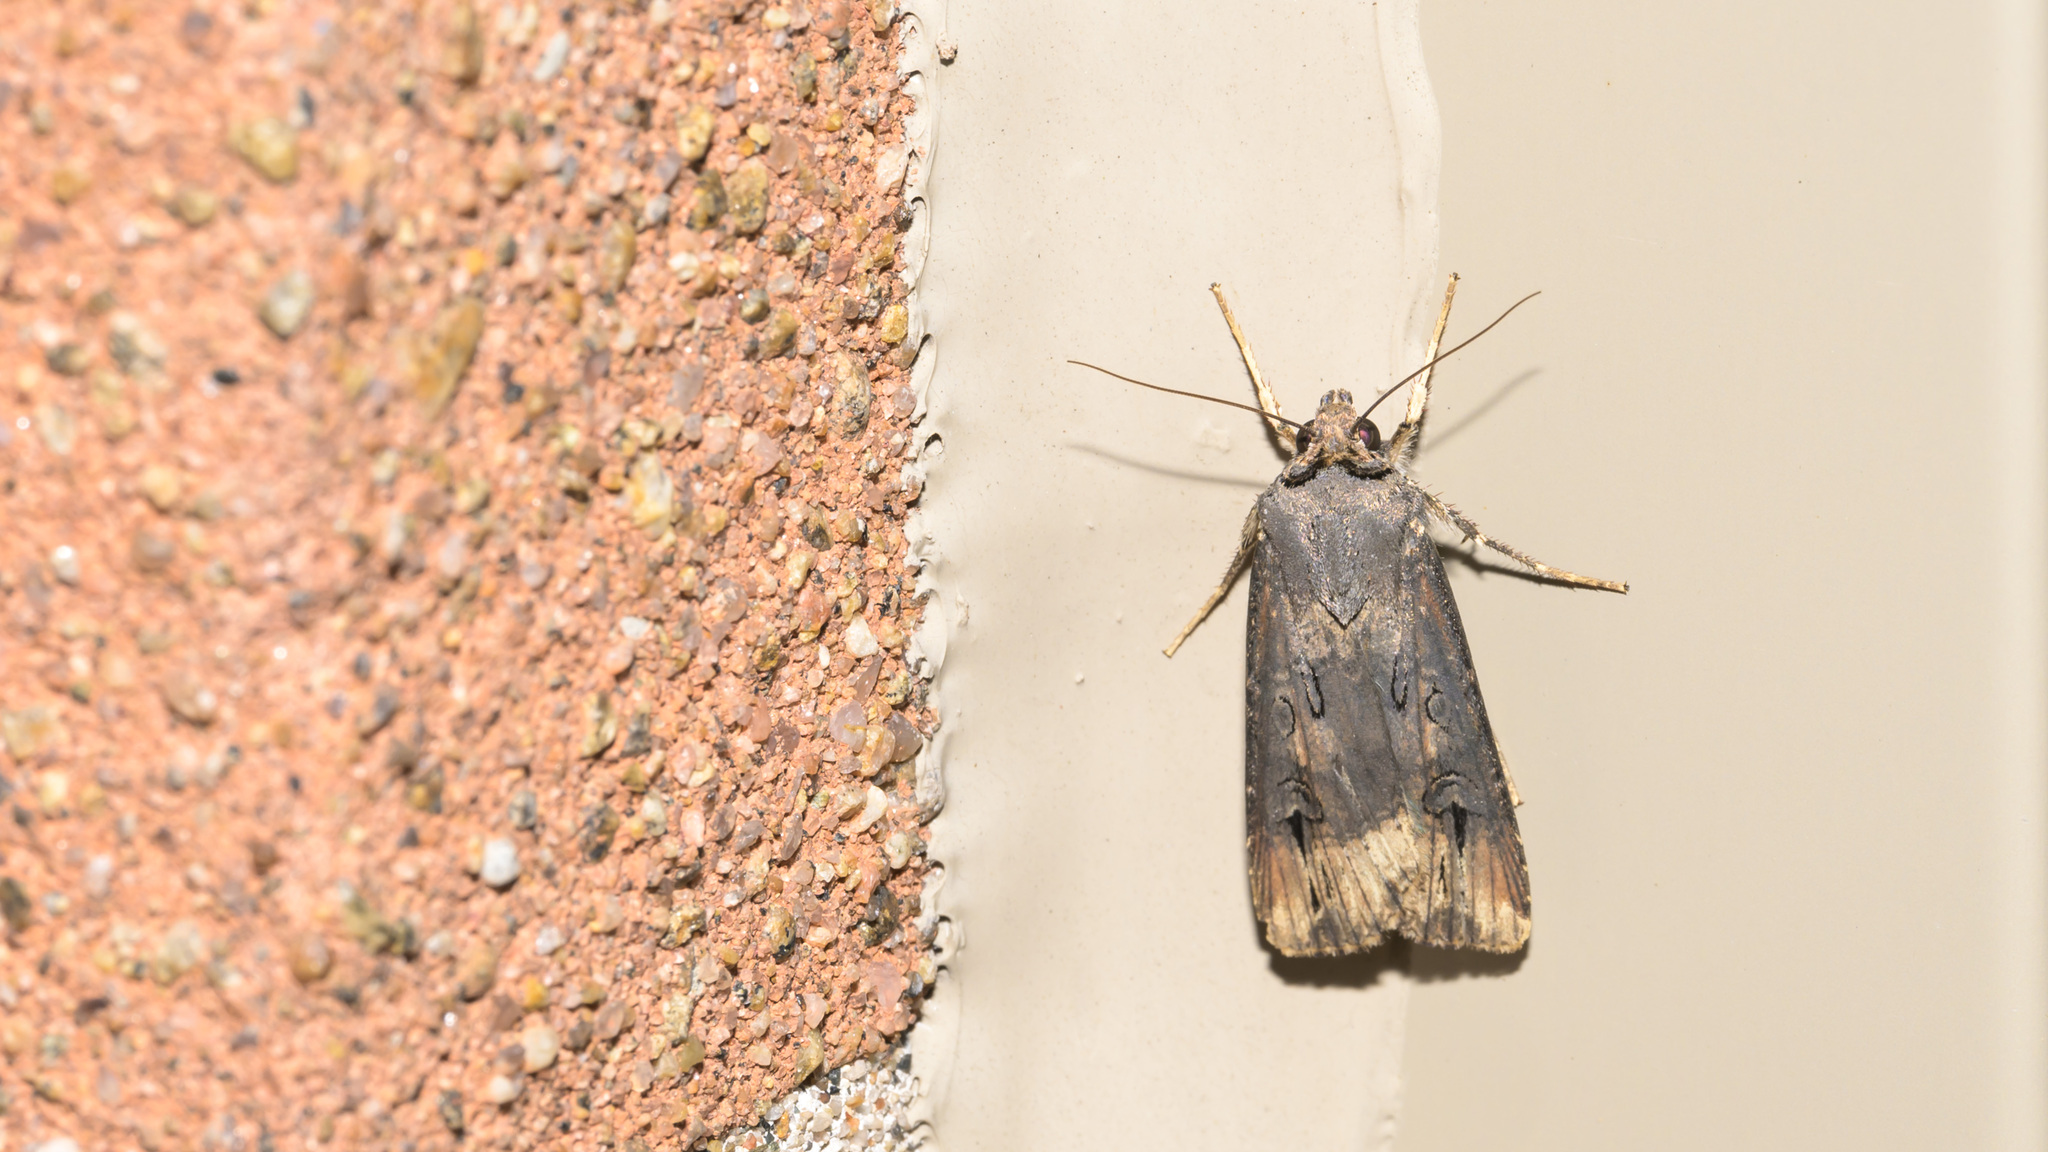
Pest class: cutworms